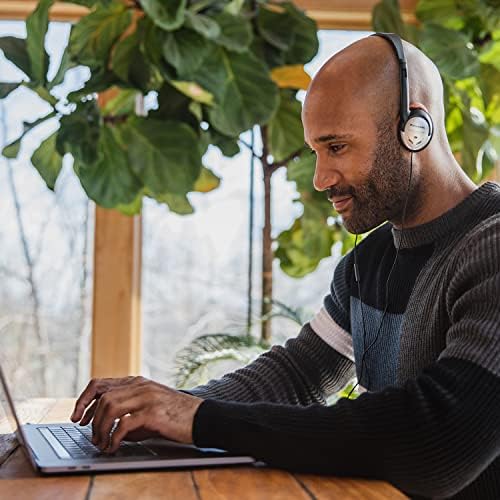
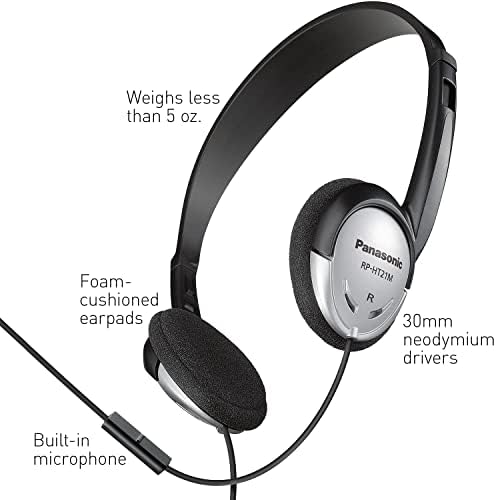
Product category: headphones
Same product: yes